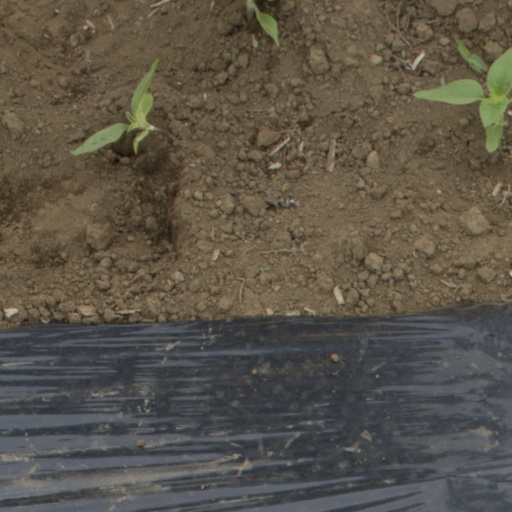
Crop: Jerusalem artichoke